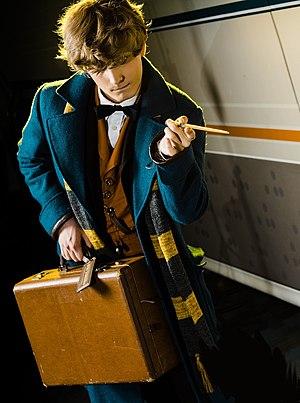
La série de films Harry Potter [ˈhæɹi ˈpɒtə] est une série américano-britannique fantastique produite par Warner Bros et adaptée des romans éponymes de la romancière J. K. Rowling.
Norbert Artemis Fido Dragonneau est le personnage principal de la série de films Les Animaux fantastiques, écrite par J. K. Rowling et réalisée par David Yates. Il est également mentionné à quelques reprises dans la série romanesque Harry Potter, en tant qu'auteur du livre Vie et habitat des animaux fantastiques.
Cet article présente les personnages principaux de la série de films Les Animaux fantastiques écrite par J. K. Rowling depuis 2016. Il présente en premier lieu les héros, ainsi que les principaux alliés et opposants.